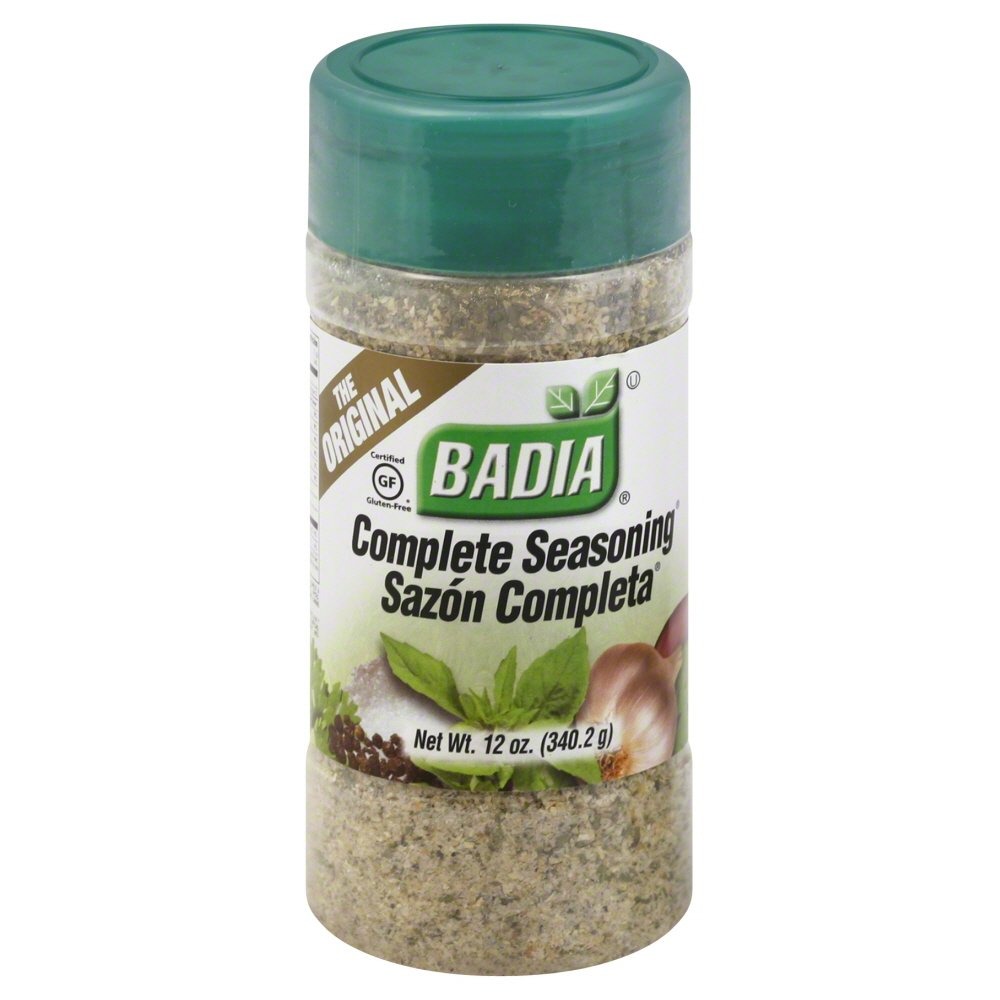
Item Name: Badia Complete Seasoning, Sazon Completa (Pack of 2 - 12oz Containers)
Bullet Point 1: Flavorful seasoning with onion, cumin, garlic and other herbs
Bullet Point 2: Perfect for Poultry, Fish, Meat, Salads, Stews, Sauces and Vegetables
Bullet Point 3: Seasoning will boost the flavor of your favorite meals and recipes
Product Description: Badias complete seasoning is the perfect combination of ingredients and spices, carefully chosen to enhance the natural flavor of your favorite food. Used on meats, poultry, fish, soups, salads, sauces and vegetables.
Value: 24.0
Unit: Ounce

Price: 7.49